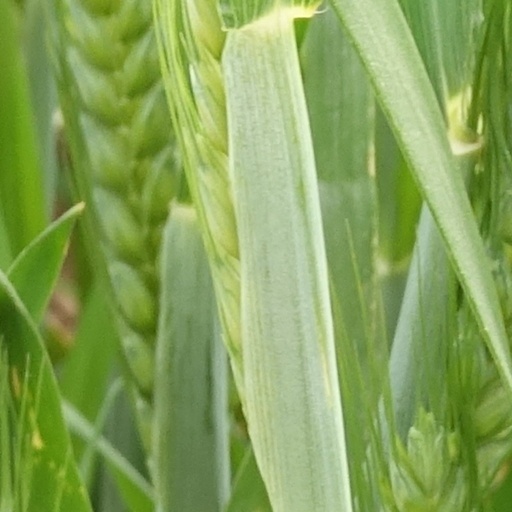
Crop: wheat